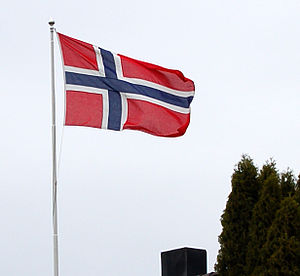
Norges flag / Billedgalleri
Det norske flag indeholder et mørkeblåt kors med hvide kanter på rød bund.